Kehra

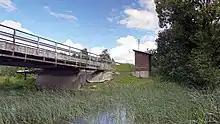
Kehra hydrometric station

Kehra is in the transition zone between maritime and continental climates. On average, the annual temperature is 5.0 °C, the annual rainfall is 700mm, and wind mostly blows from west and south-west. There are about 1750 hours of sunshine per year.